Eocarcharia

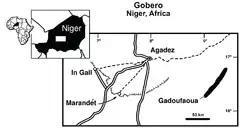
Location of the Gadoufaoua locality in Niger

In 2000, American paleontologist Paul Sereno led an expedition conducted with the University of Chicago and funded by the National Geographic Society. The purpose of this trip was to explore fossiliferous sandstone outcrops in a site on the western edge of the Nigerian Ténéré Desert known as Gadoufaoua. These rock layers belong to the Elrhaz Formation, dating to the Early Cretaceous. During the expedition, several isolated theropod skull bones were collected, including a maxilla (main tooth-bearing bone of the upper jaw) and two maxilla fragments, five (bone behind the orbit), two —one articulated with the left and one with a partial ( bones)— and five teeth. These remains were then transported to the University of Chicago for study and preparation before being returned to the Musee National du Niger and deposited under the catalog numbers MNN GAD2-14.